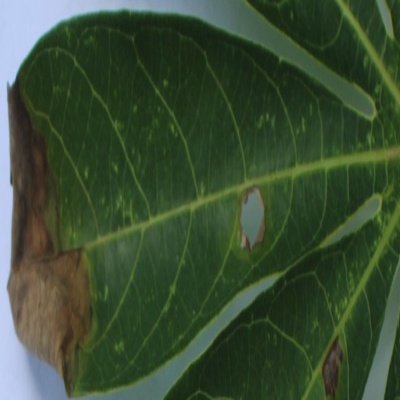
Crop: Cassava
Condition: bacterial blight